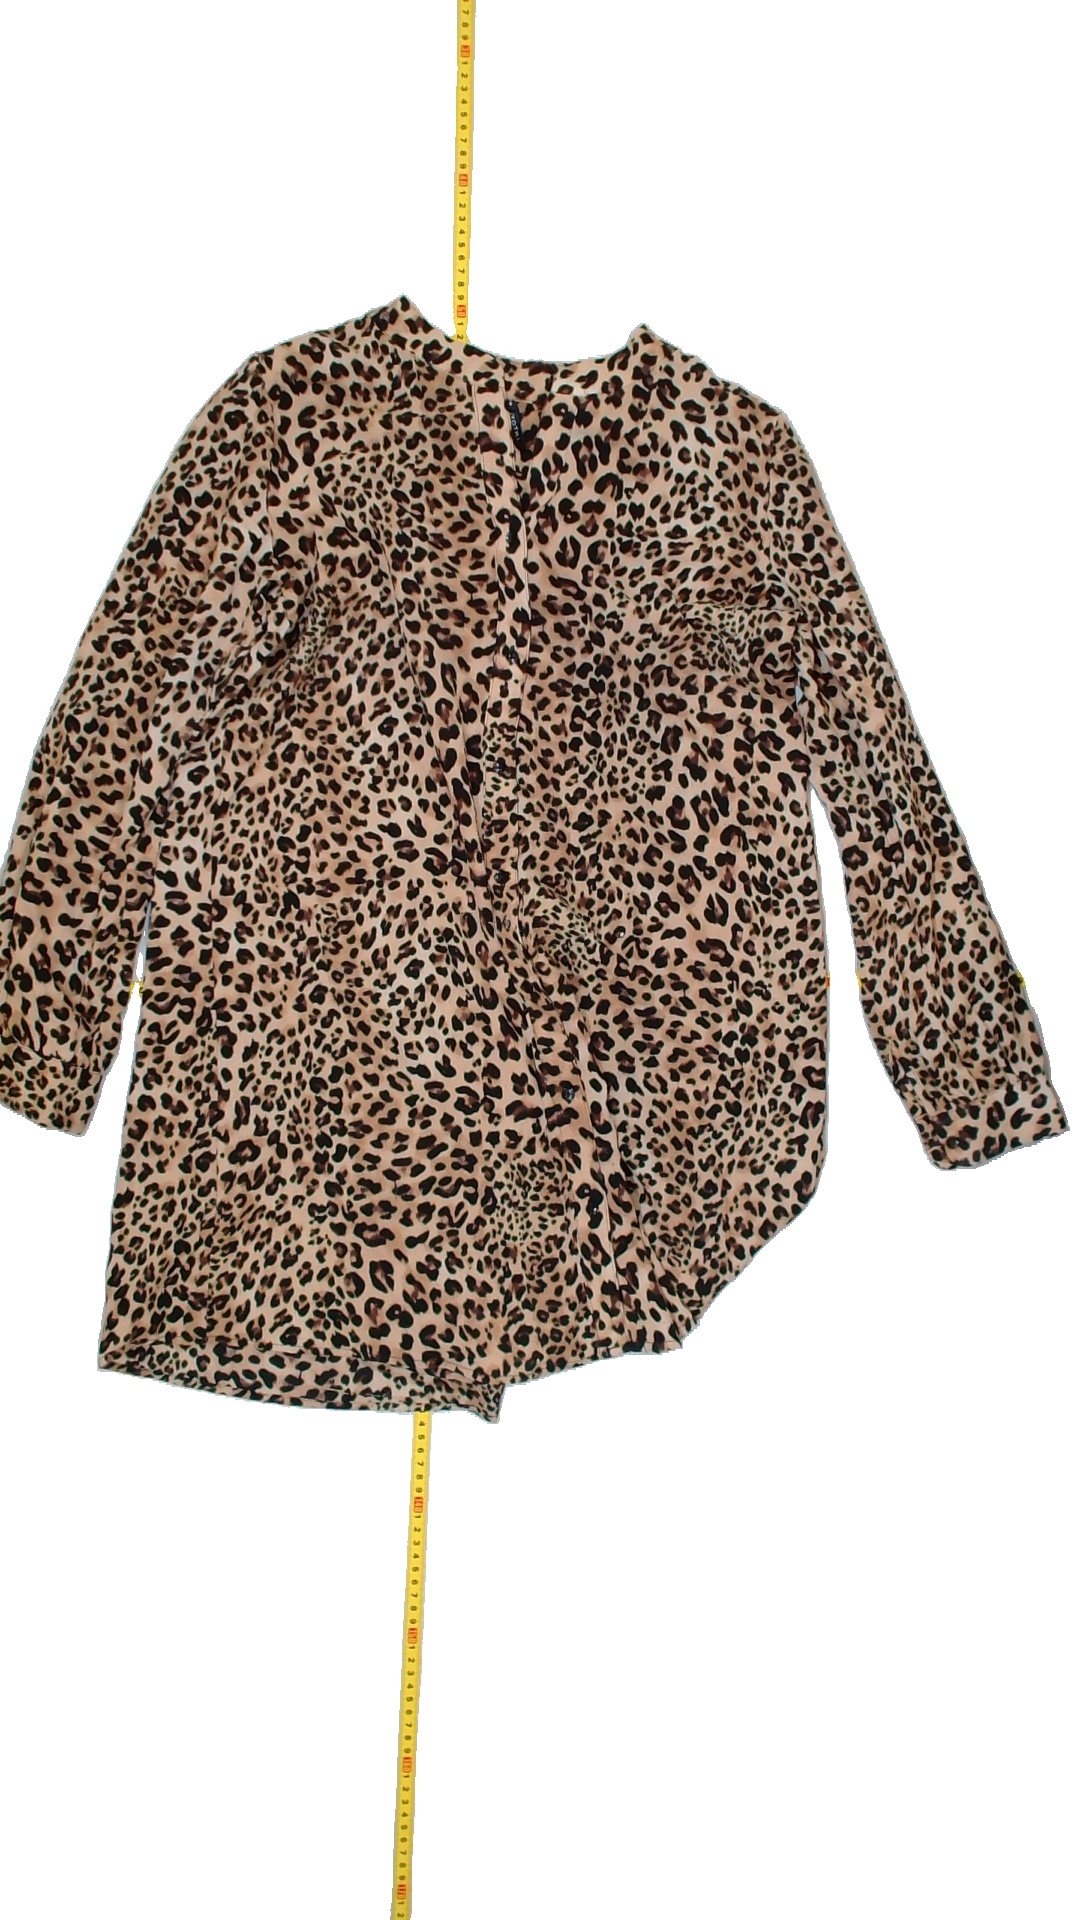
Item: Shirt (Ladies)
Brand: Not Applicable
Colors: Multicolor
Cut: Long
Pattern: Animal print
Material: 100% Polyester
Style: No trend
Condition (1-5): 2
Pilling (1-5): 3
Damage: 0
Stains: Yes
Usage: Export
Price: <50